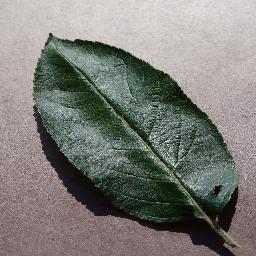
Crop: apple
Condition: healthy